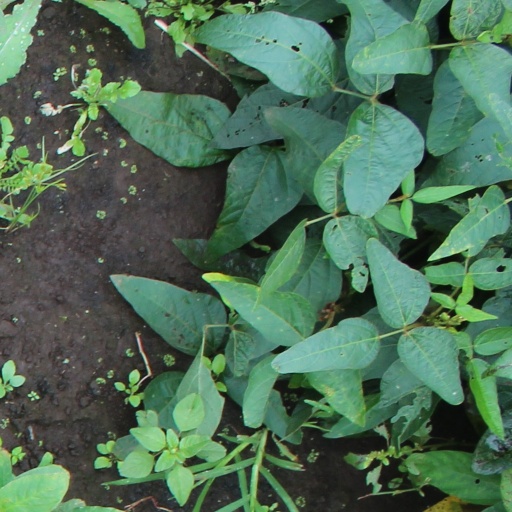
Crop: soybean